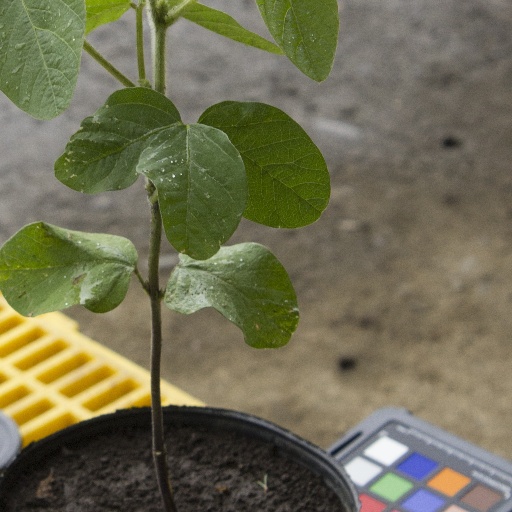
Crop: soybean